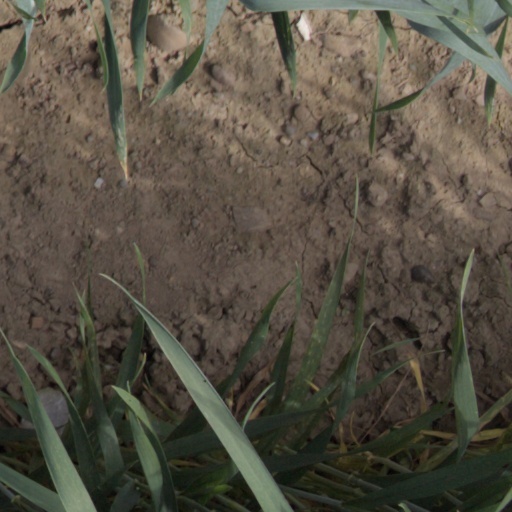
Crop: wheat